Swayne Hall, Talladega College

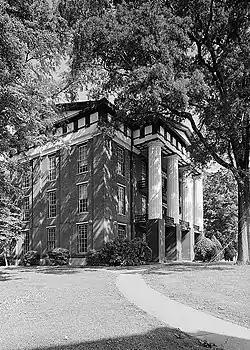

Swayne Hall is the oldest building on the campus of Talladega College in Talladega, Talladega County, Alabama, United States. It was built in 1857 by slaves for use by a Baptist men's college. It was designated a National Historic Landmark in 1974 for Talladega College's role as one of the few historically black colleges and universities to maintain a liberal arts focus. It was the only liberal arts college open to black Americans in Alabama for many years.